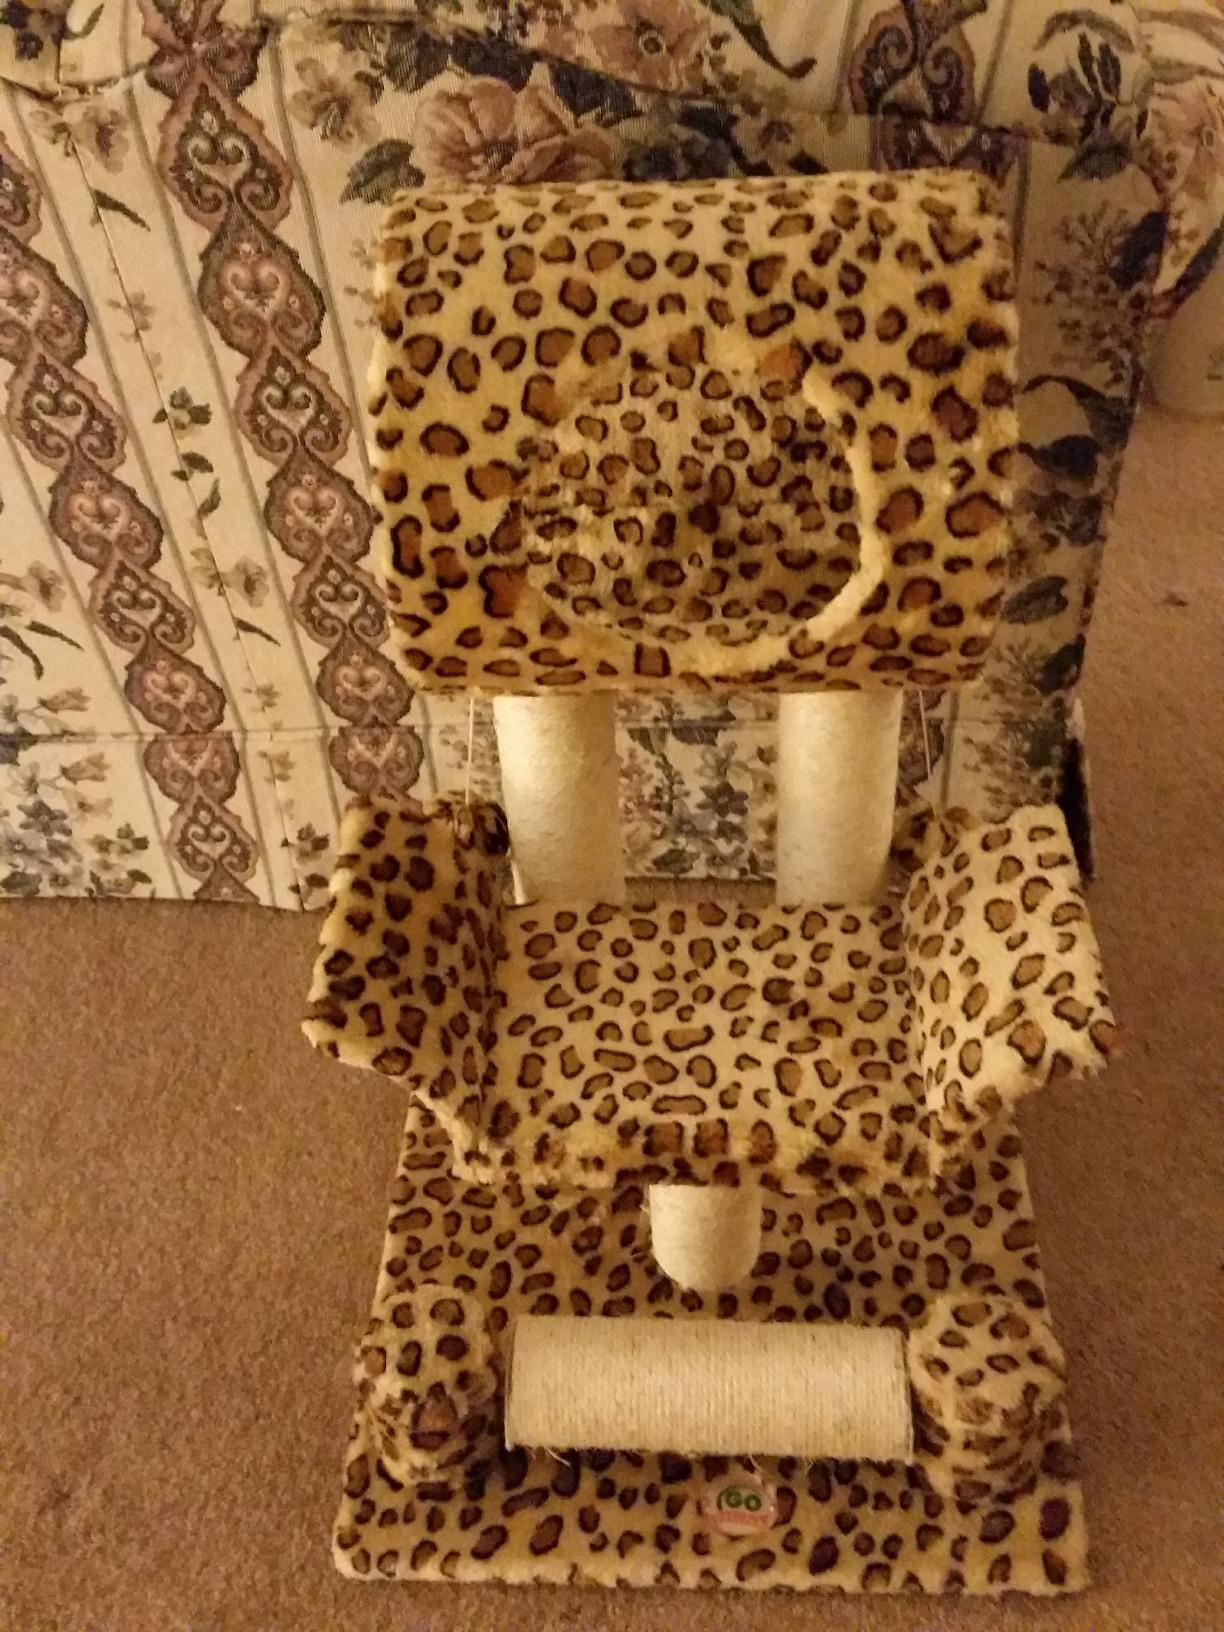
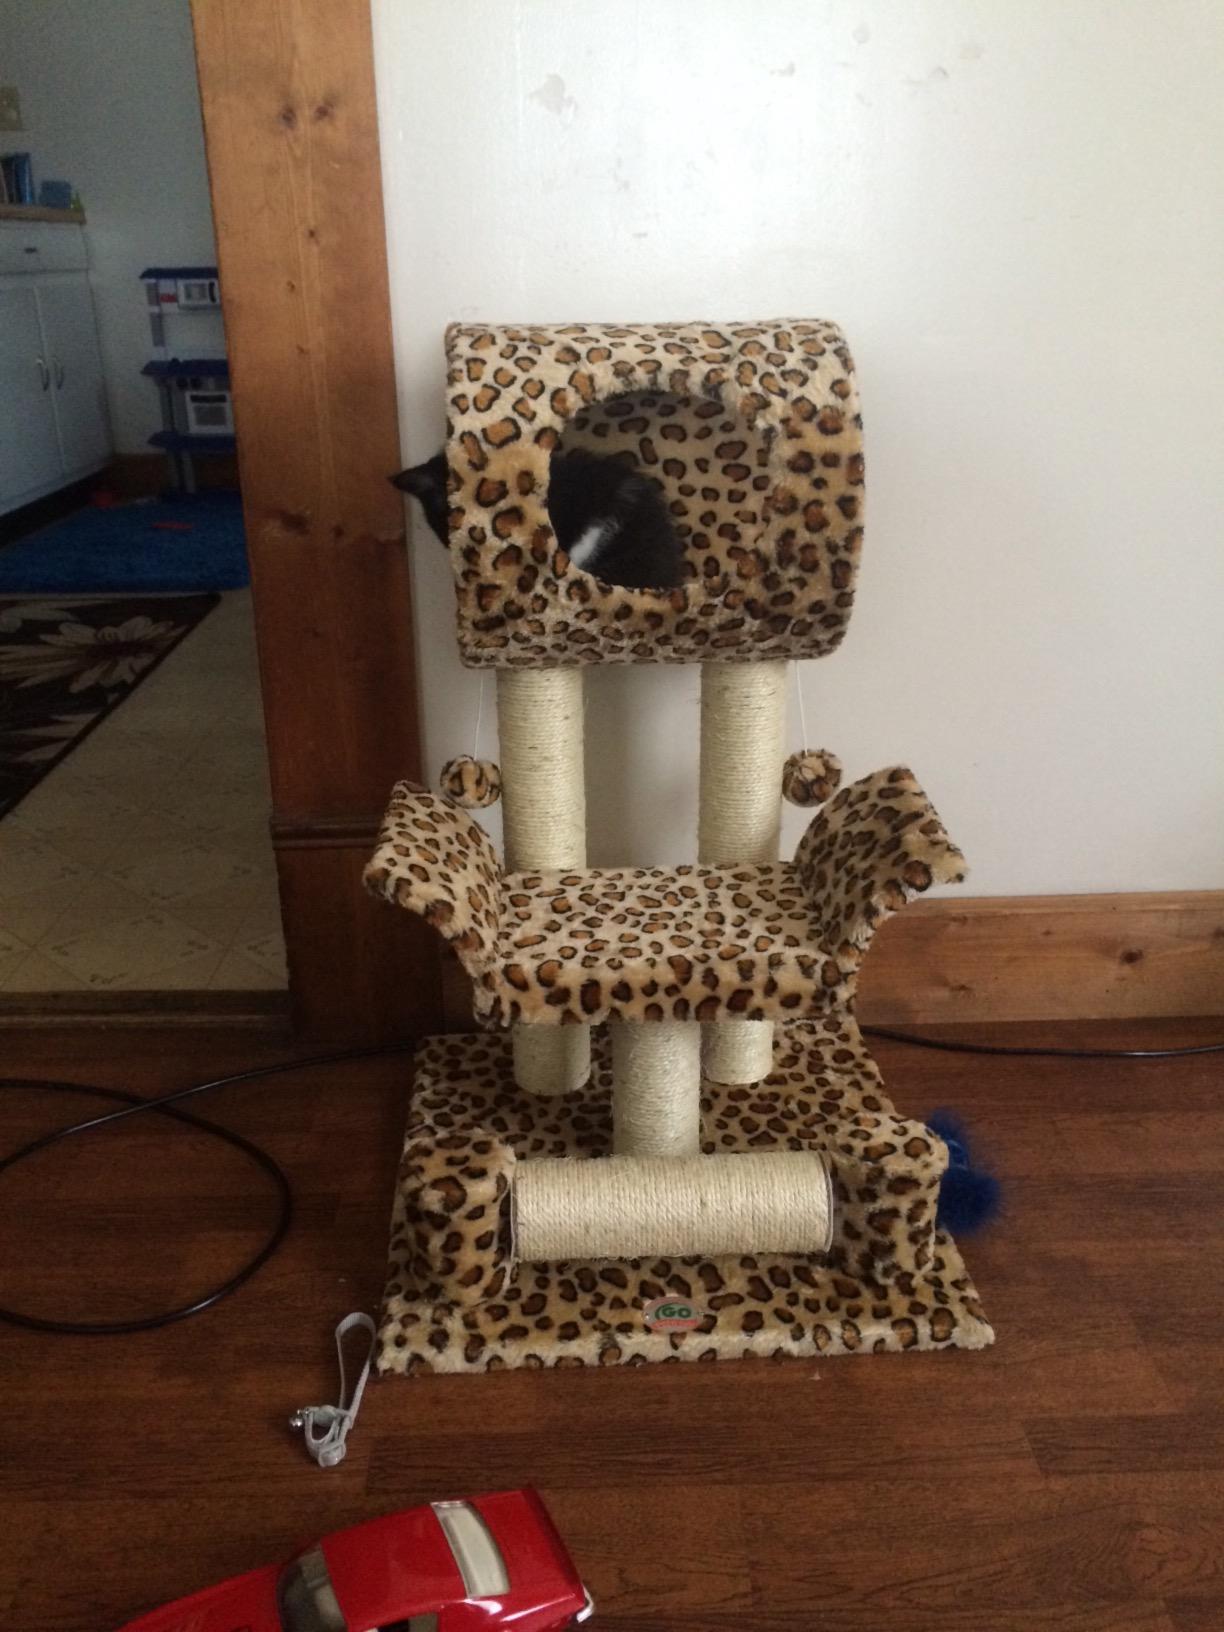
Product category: items_cat tree
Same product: yes